History of the Boston Bruins

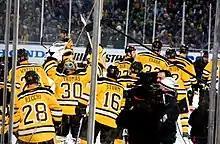
The Bruins celebrate after winning the 2010 NHL Winter Classic. For the game, the Bruins hosted the Philadelphia Flyers at Fenway Park.

The 2004–05 NHL season was wiped out by a lockout, and the Bruins had a lot of space within the new salary cap implemented for 2005–06. Bruins management eschewed younger free agents in favor of older veterans such as Alexei Zhamnov and Brian Leetch. The newcomers were oft-injured, and by the end of November, the Bruins team traded their captain and franchise player, Joe Thornton (who went on to win the Art Ross and Hart Trophies). In exchange, the Bruins received Marco Sturm, Brad Stuart and Wayne Primeau from the San Jose Sharks. After losing 10 of 11 games before the trade, the Bruins came back with a 3–0 victory over the league-leading Ottawa Senators, as rookie goaltender Hannu Toivonen earned his first career NHL shutout. When Toivonen went down with an injury in January, journeyman goalie Tim Thomas started 16-straight games and brought the Bruins back into the playoff run. Two points out of eighth place at the Winter Olympic break, the Bruins fired general manager Mike O'Connell in March and the Bruins missed the playoffs for the first time in five years.